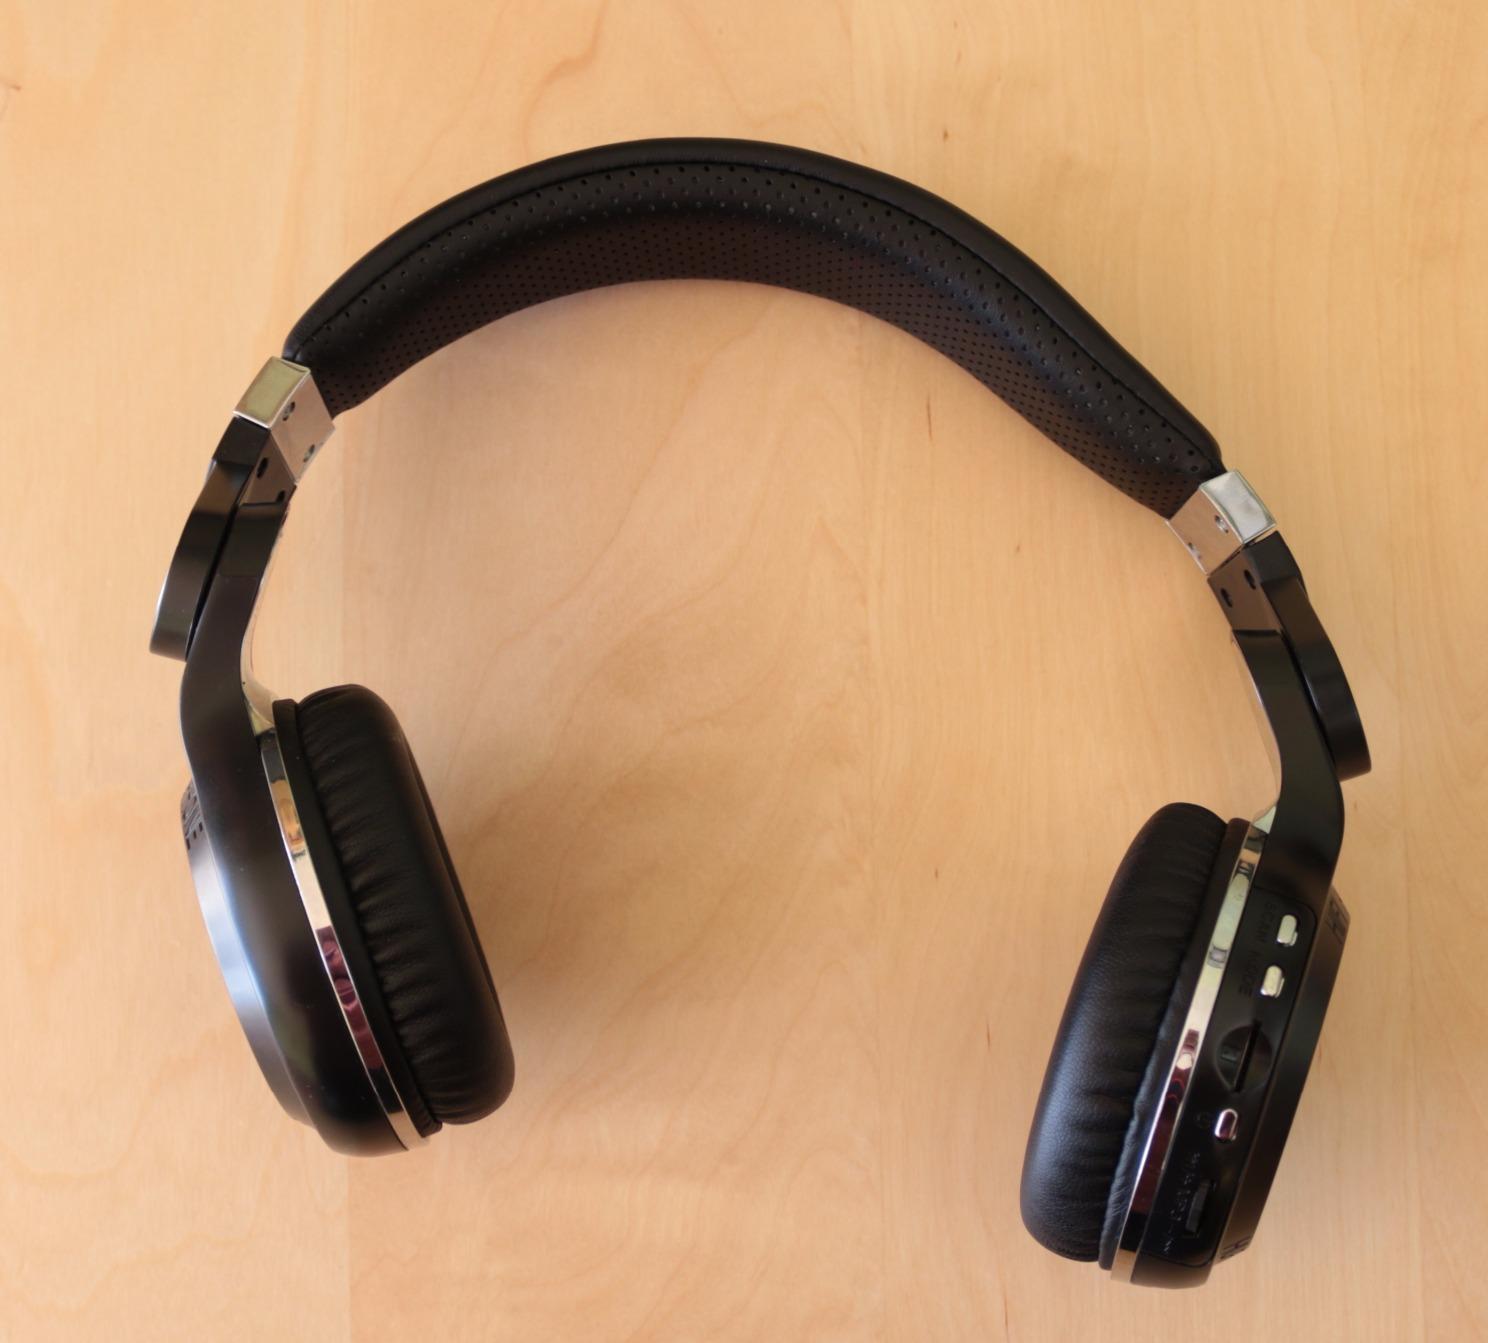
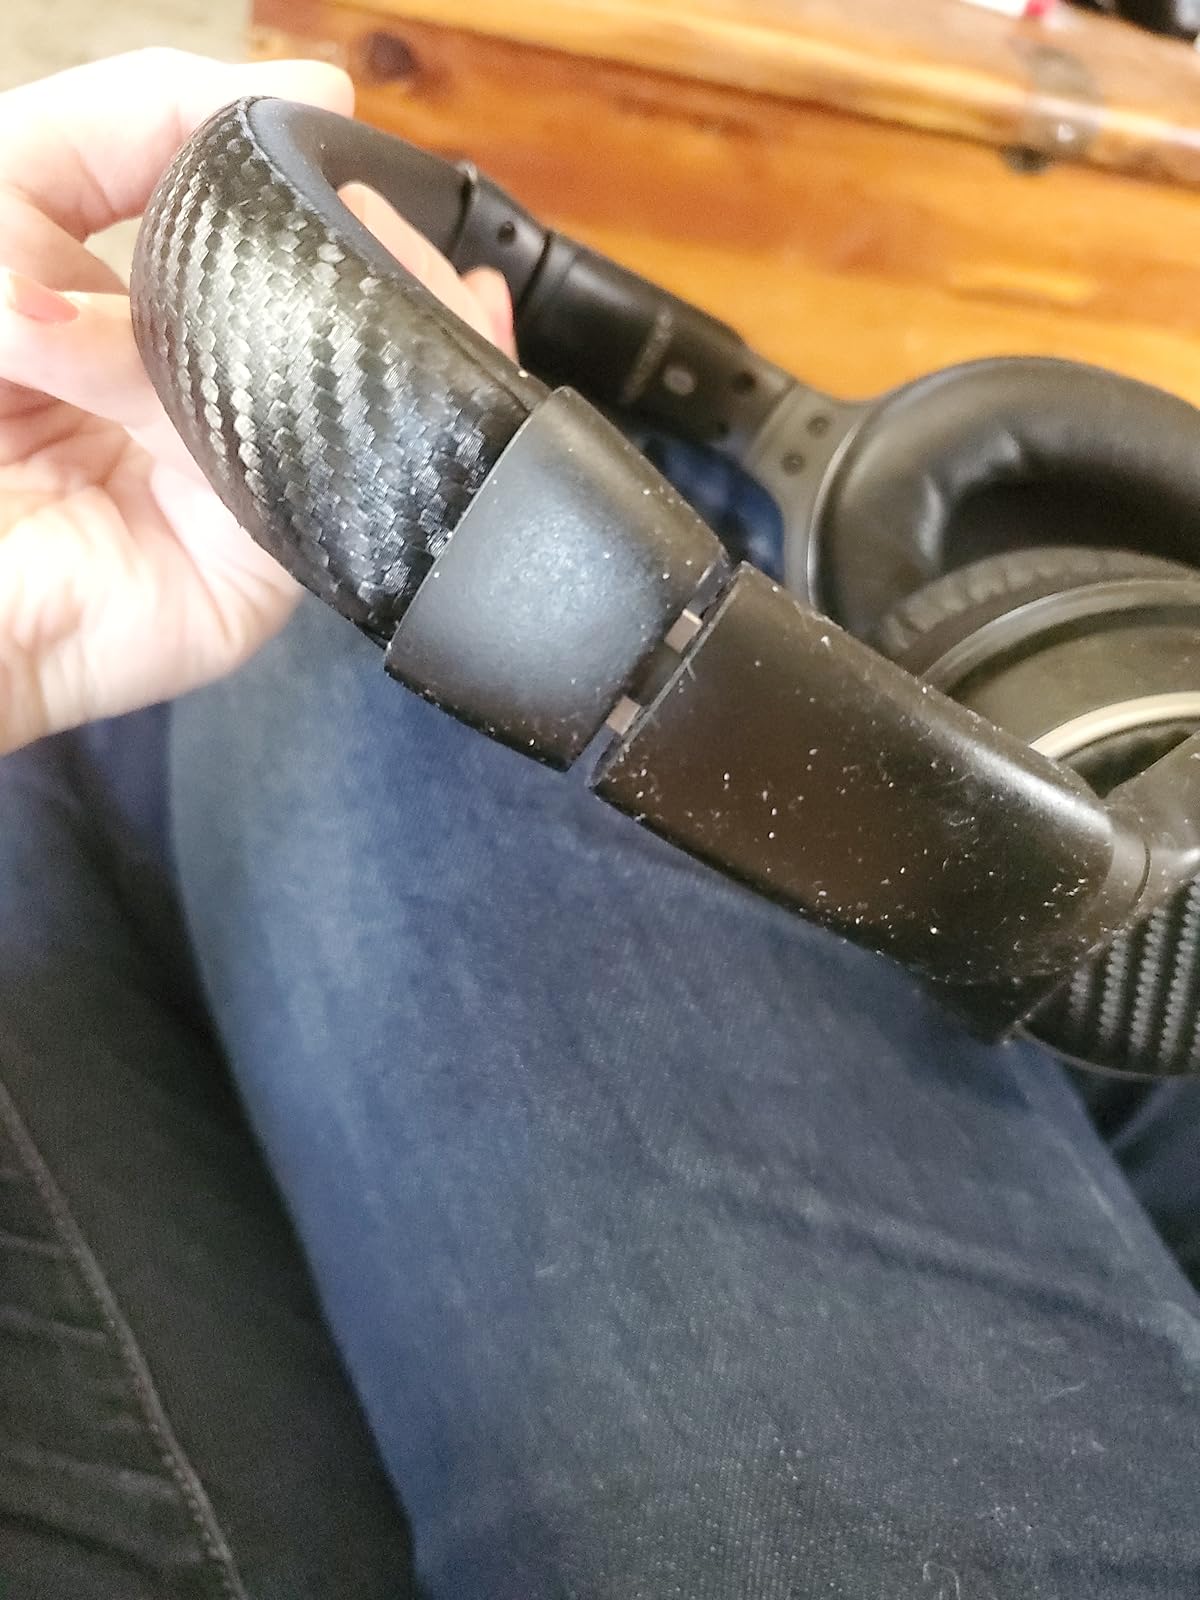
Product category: headphones
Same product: no